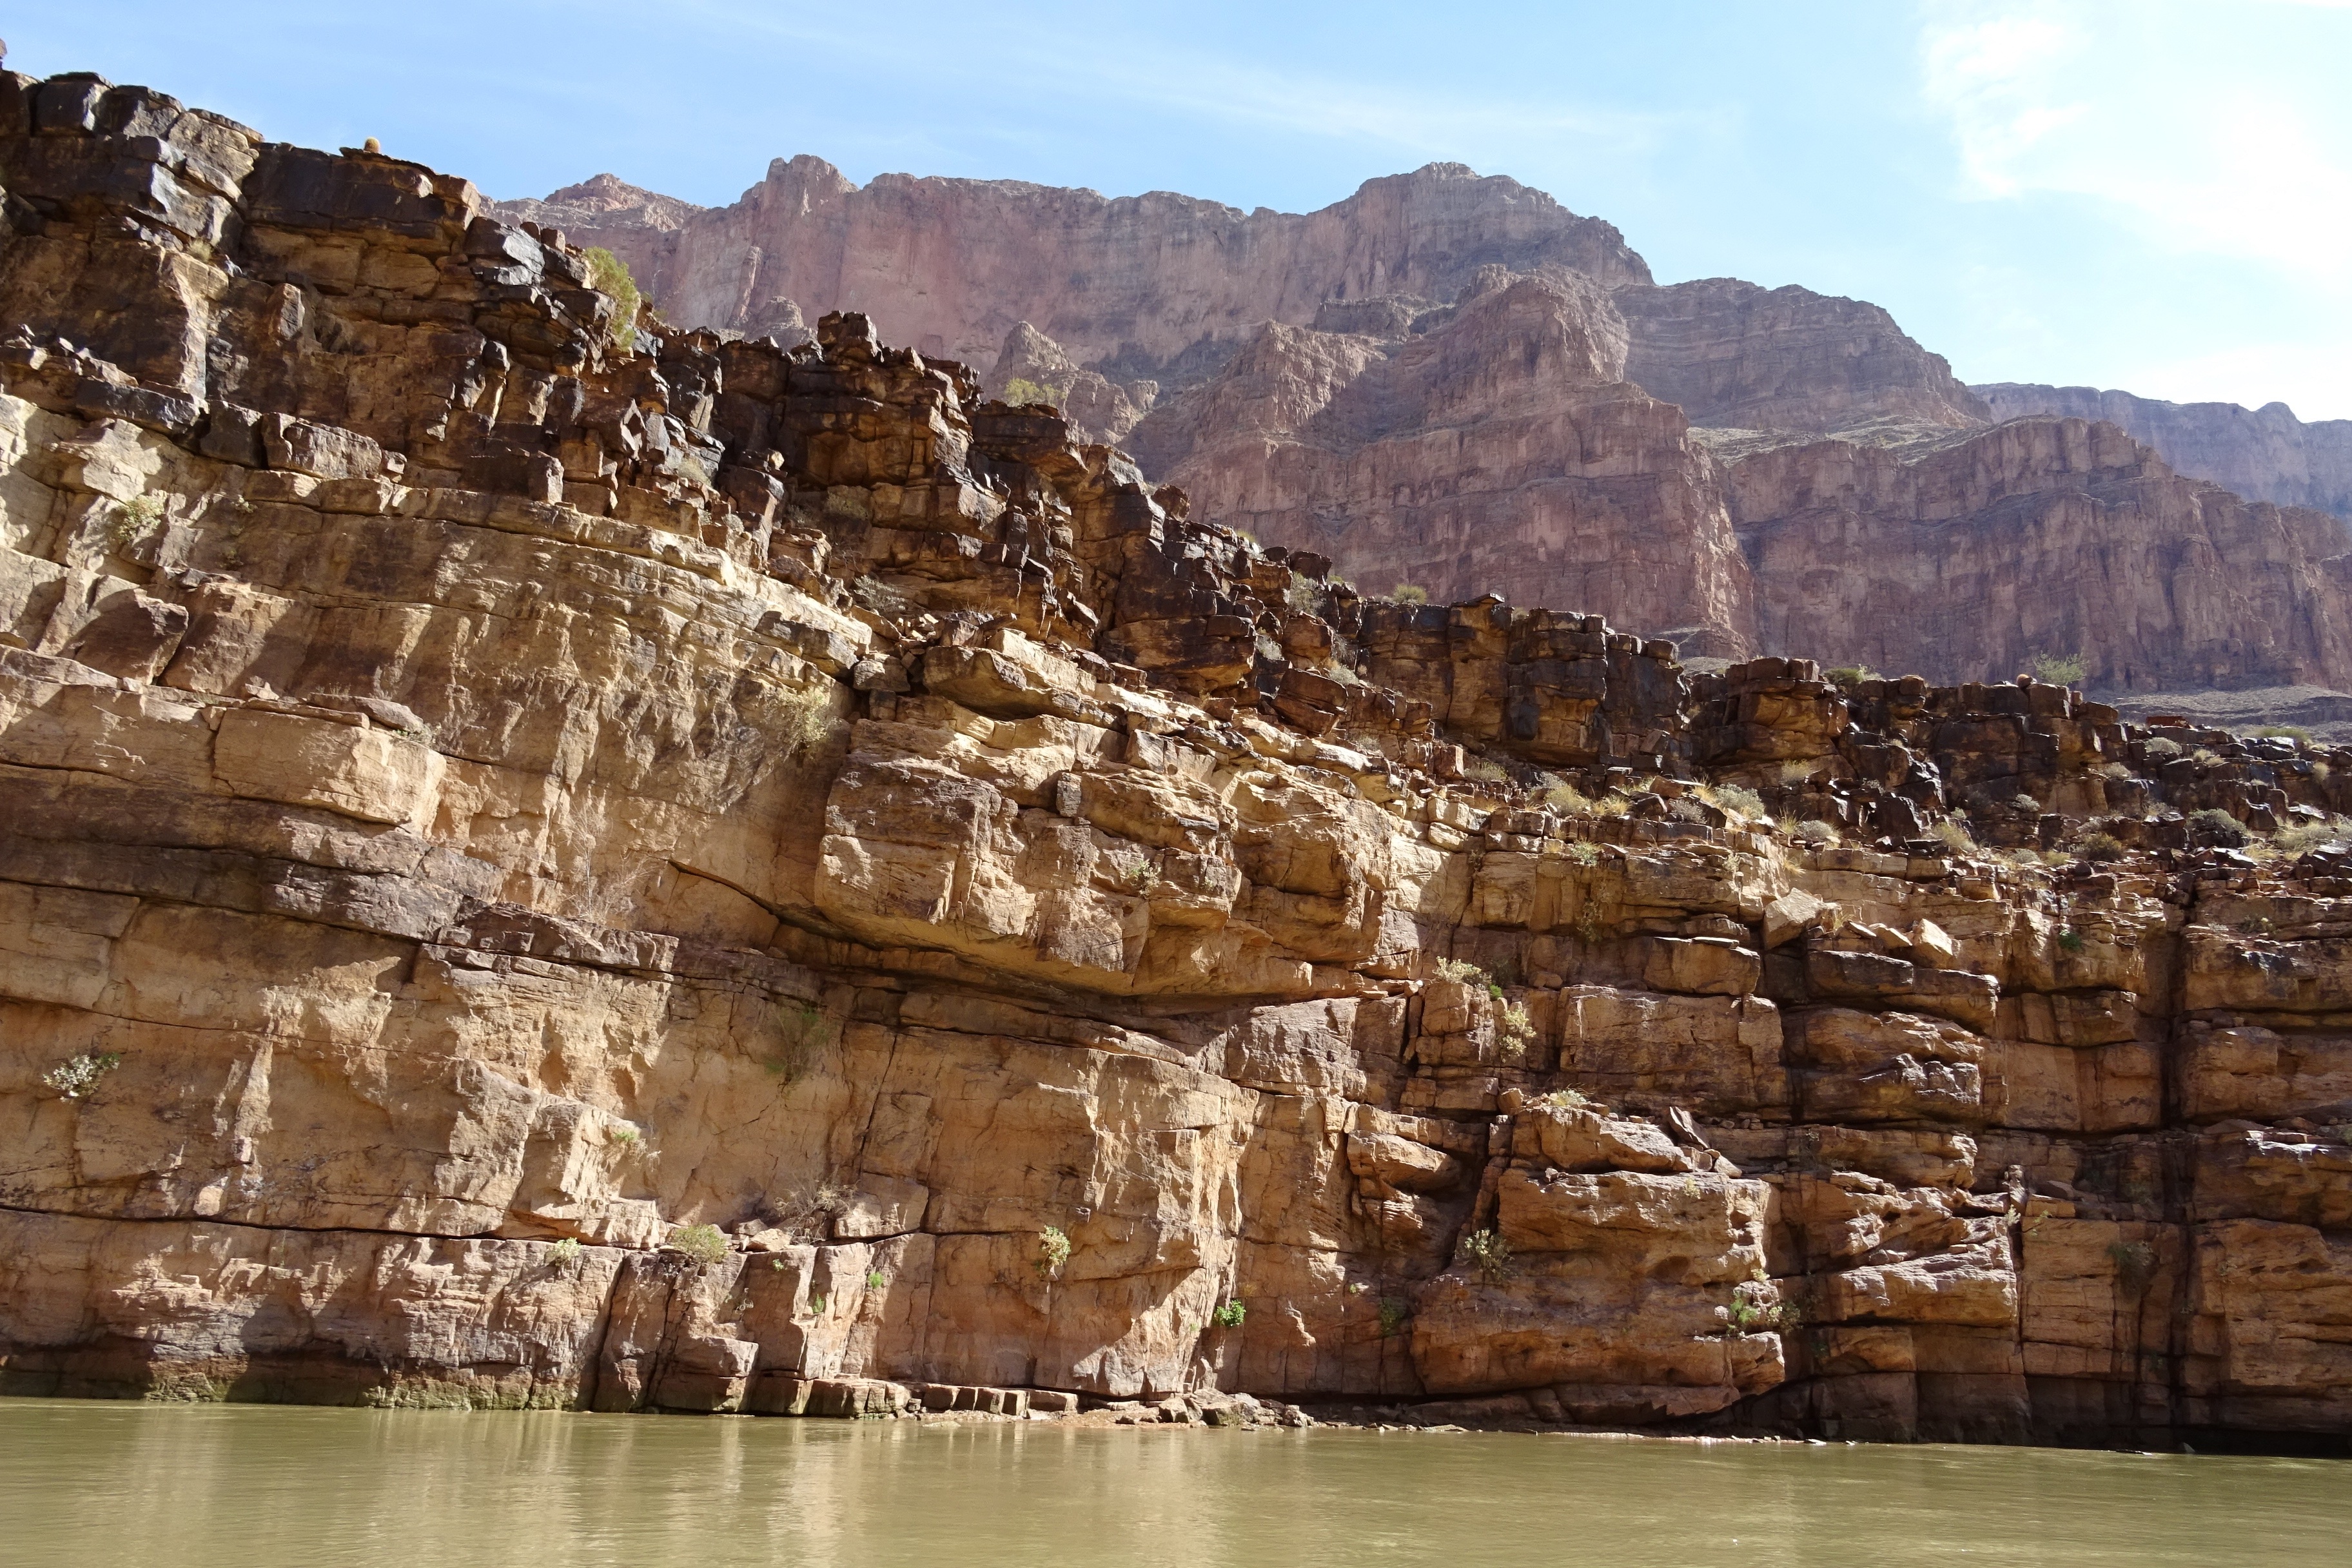
rock, mountain, view, river, valley, formation, cliff, arch, scenic, usa, america, landmark, canyon, grand canyon, tourism, terrain, arizona, geology, colorado, badlands, wadi, landform, ancient history, geographical feature